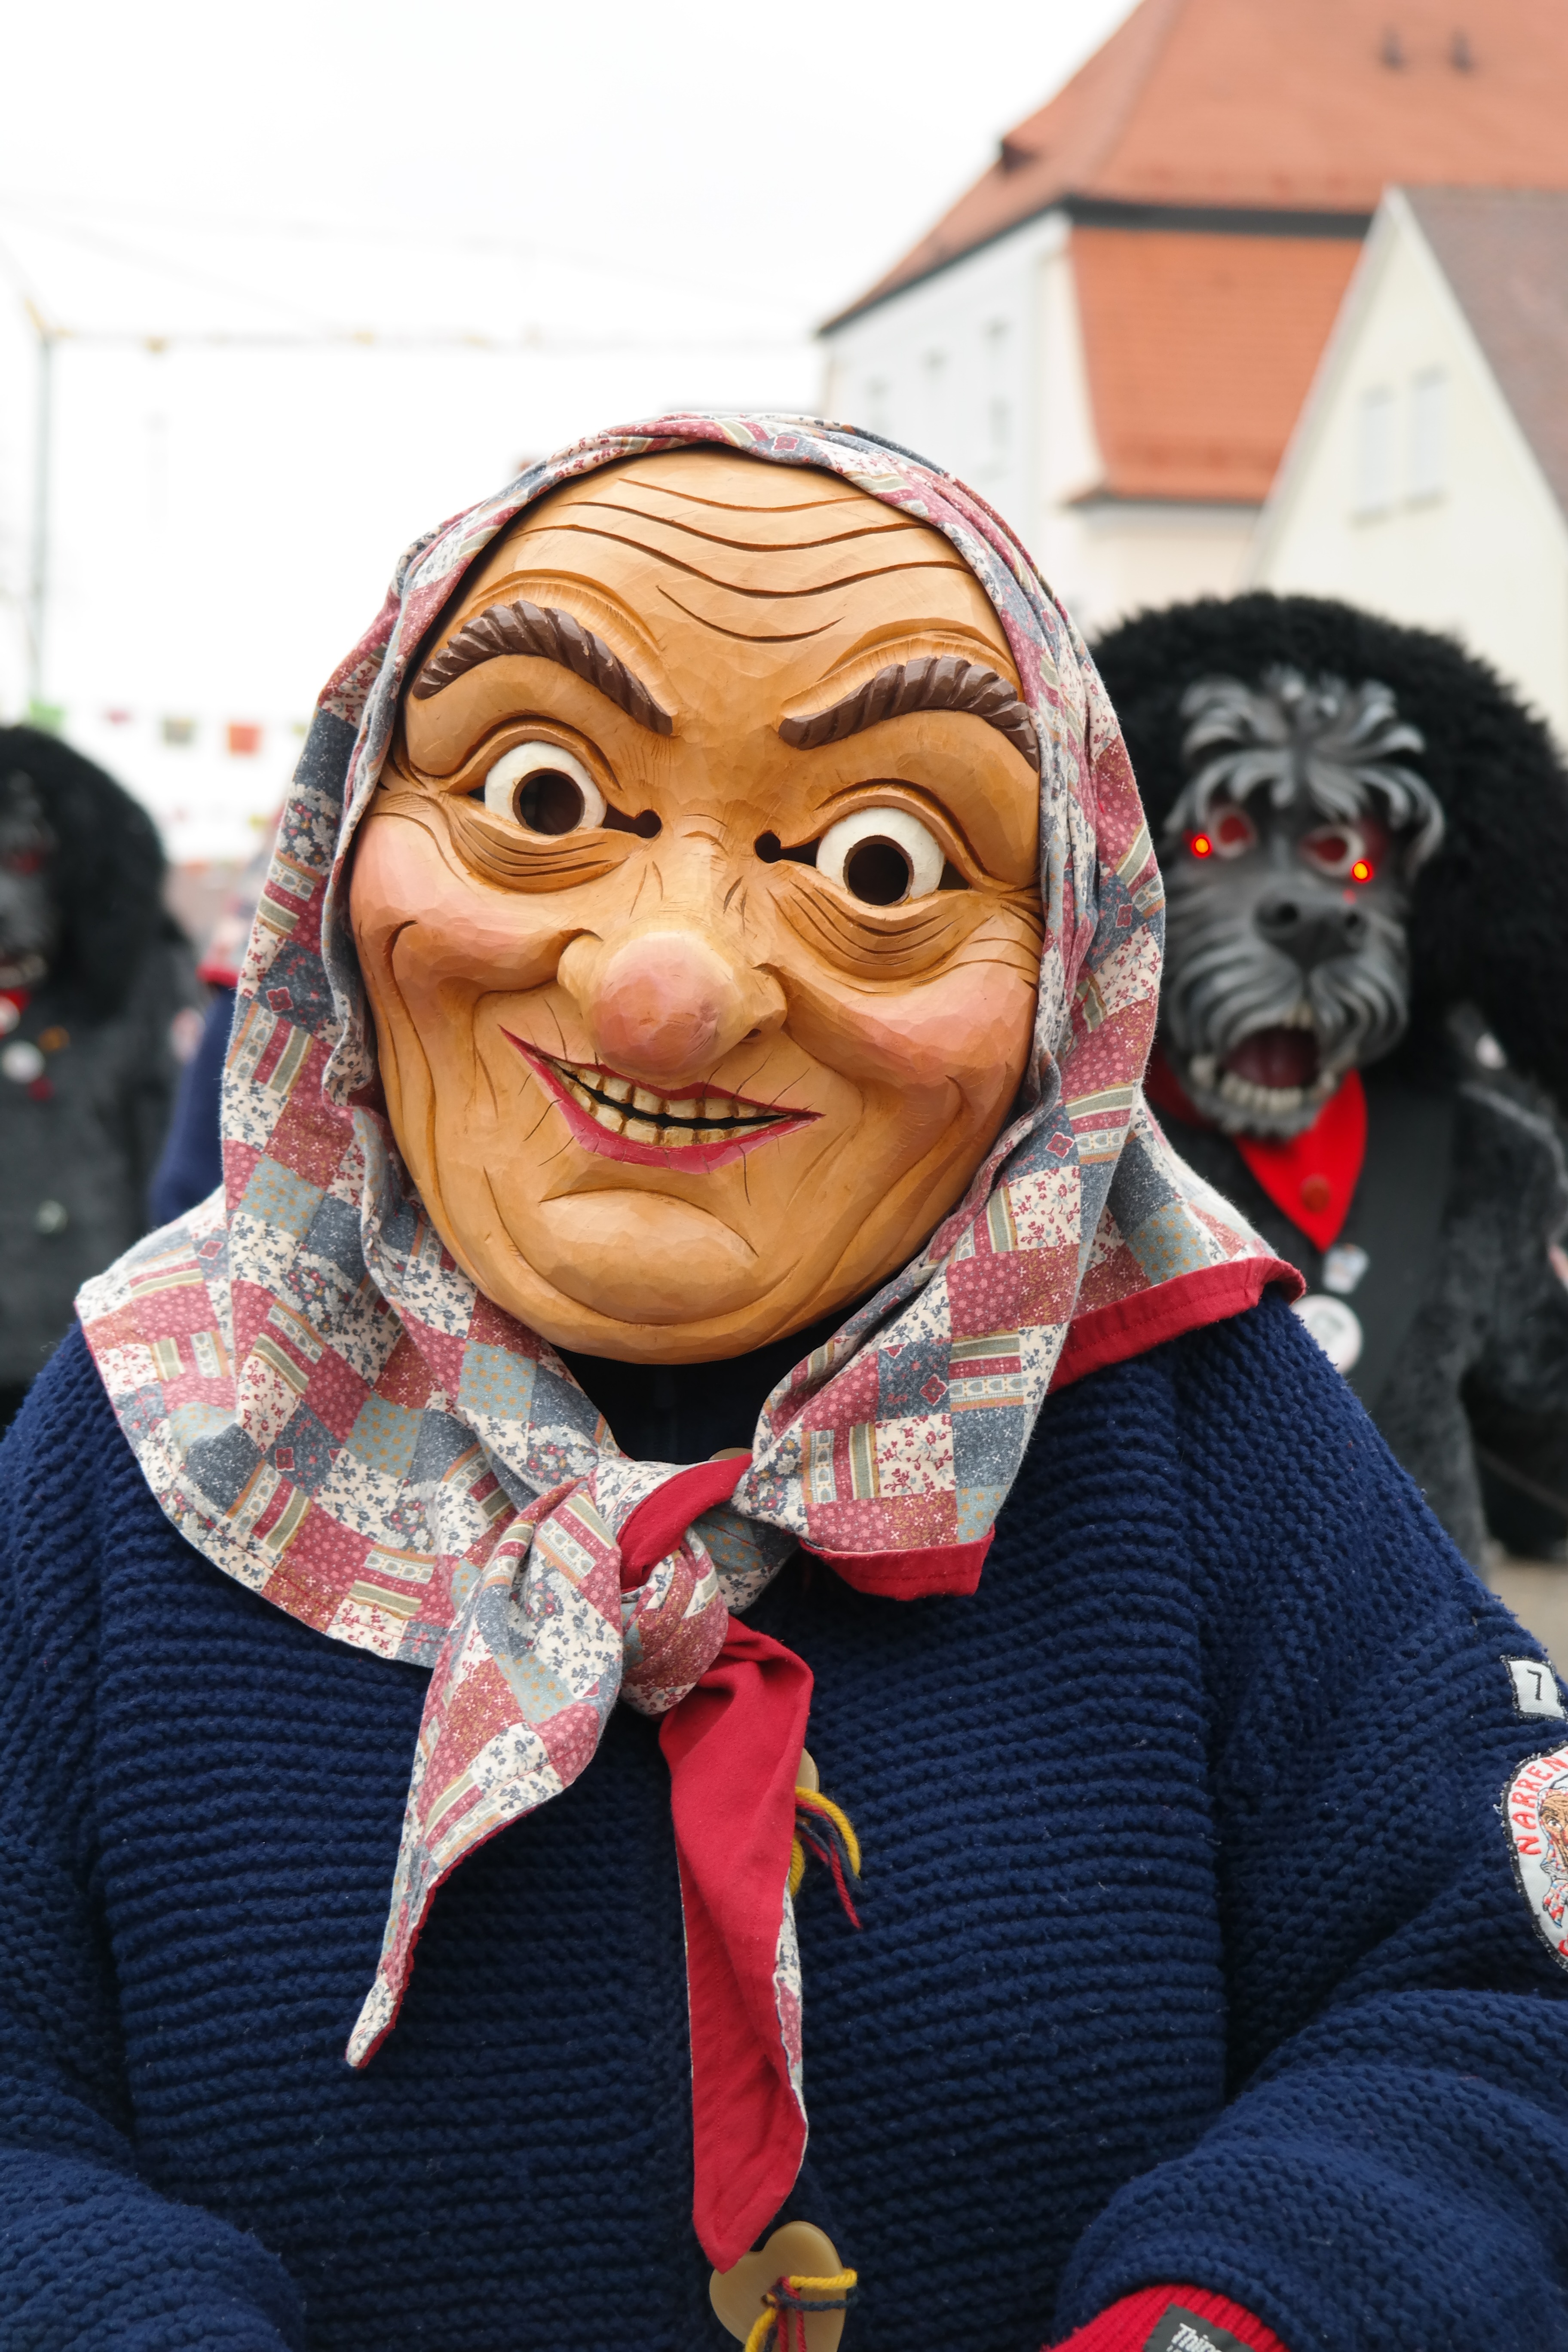
people, carnival, clothing, festival, mask, temple, head, move, masks, costume, masquerade, comics, panel, street carnival